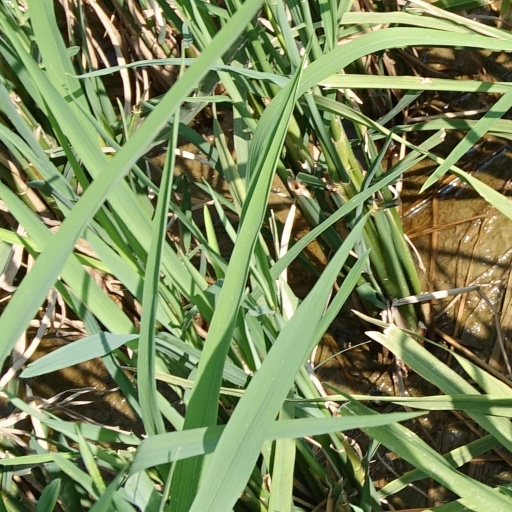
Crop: rice